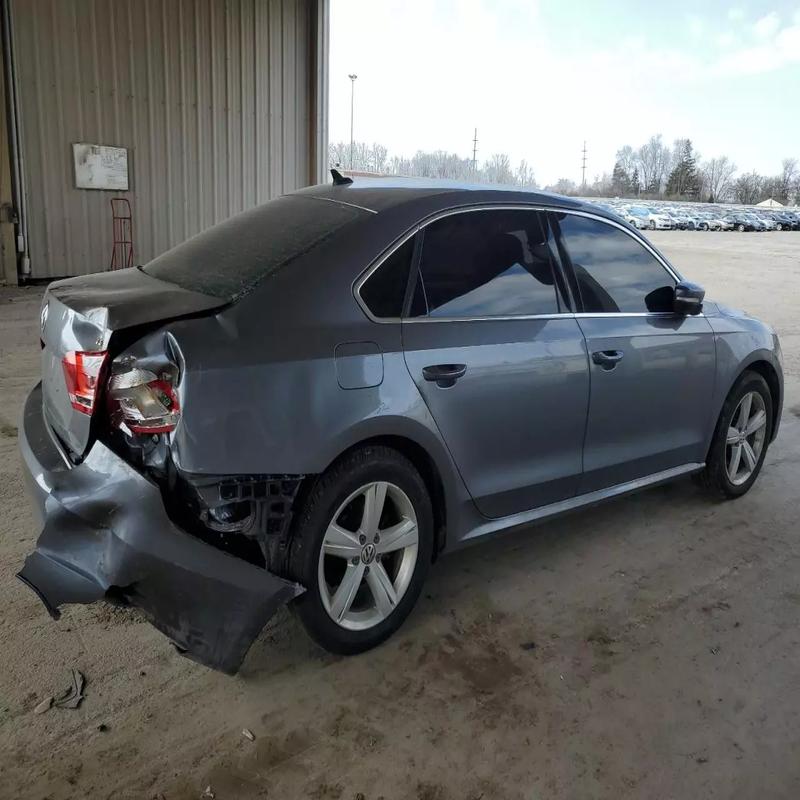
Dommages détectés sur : aile arrière droite, malle, feu arrière droit, pare-choc arrière, plaque d'immatriculation arrière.
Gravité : majeur